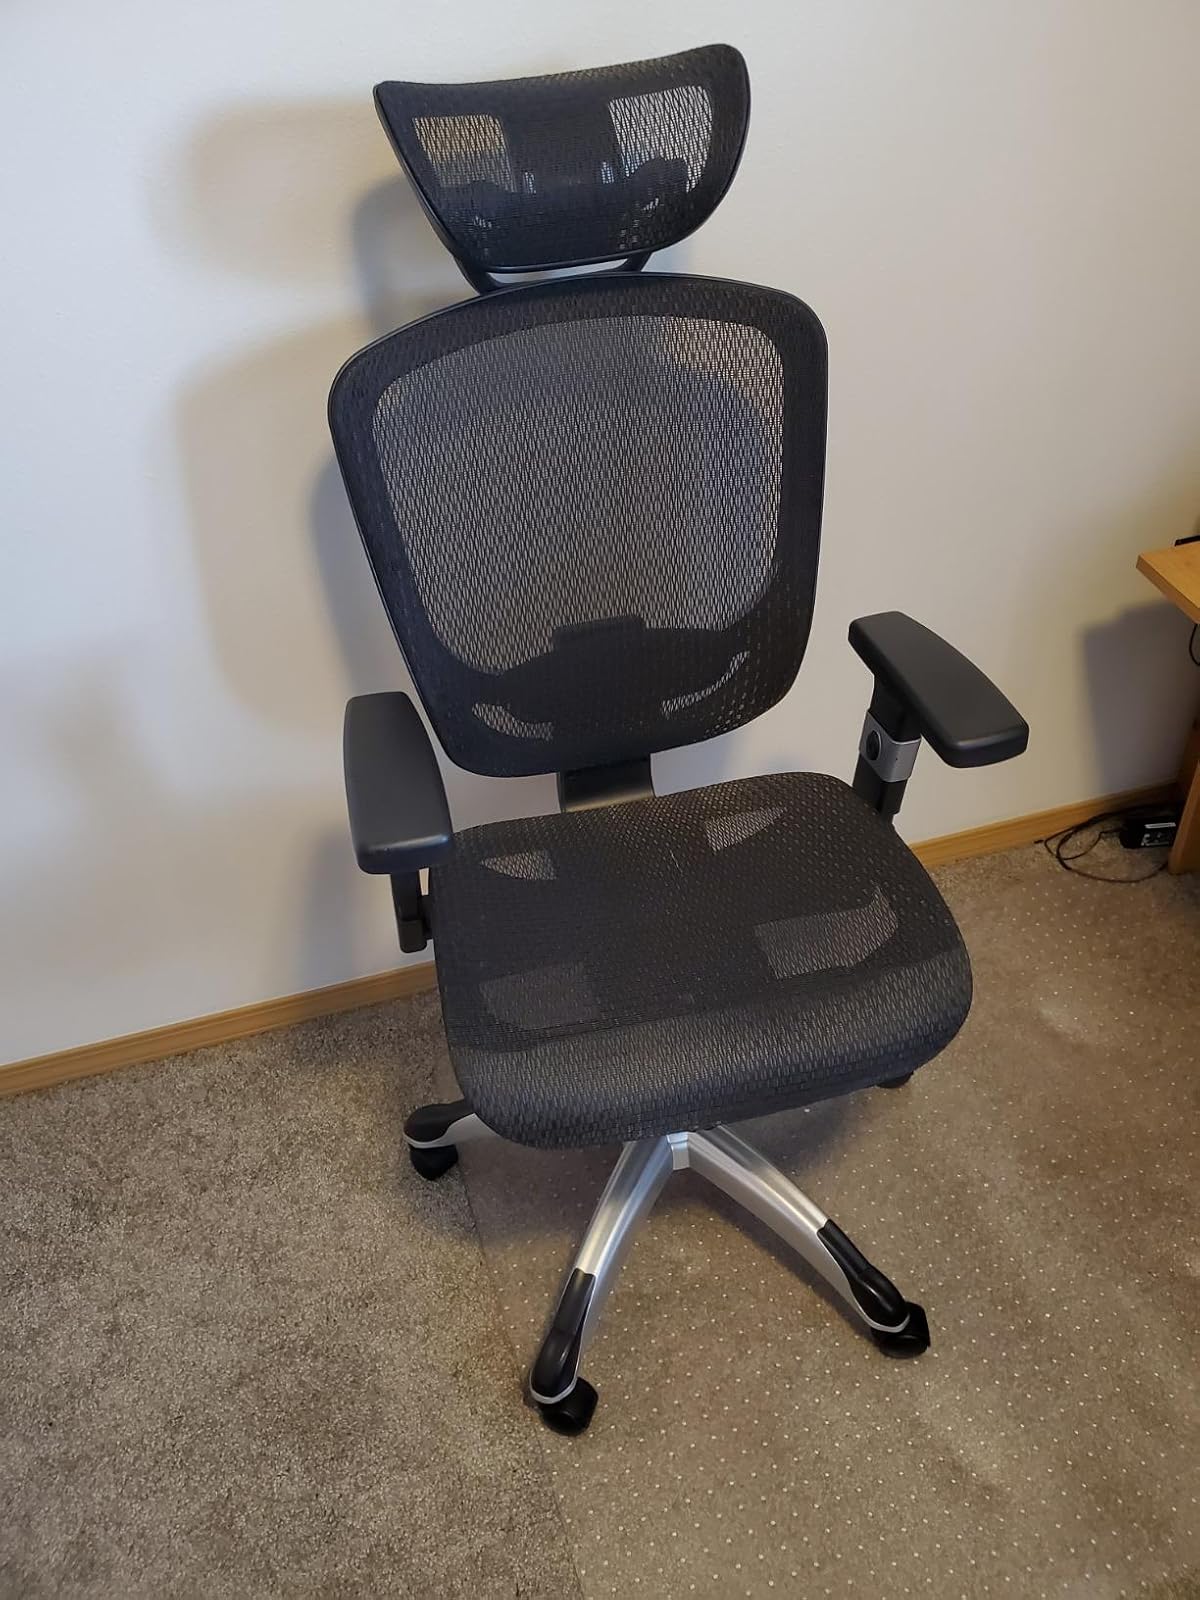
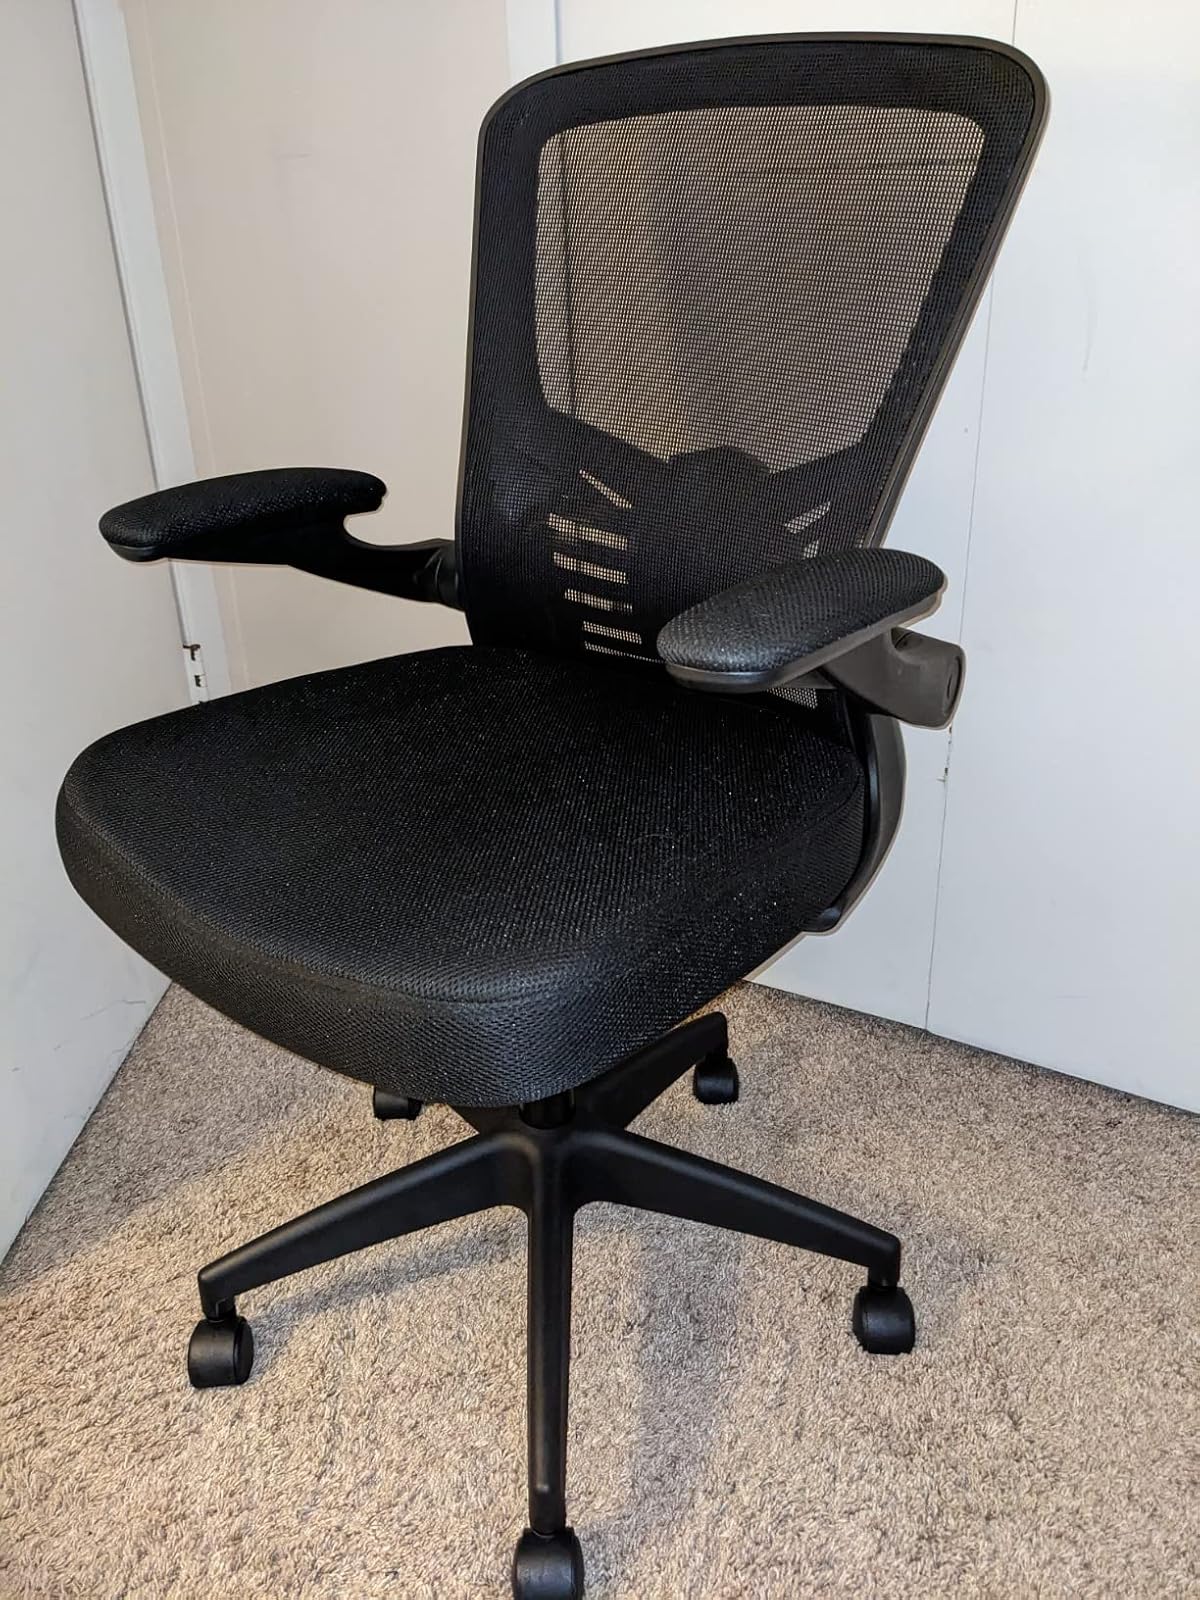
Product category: items_chair
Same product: no